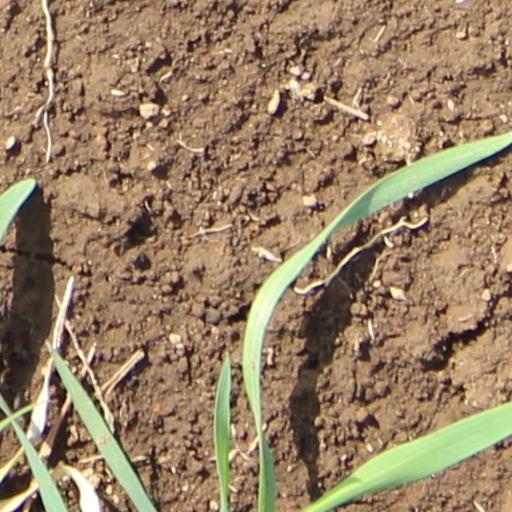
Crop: wheat